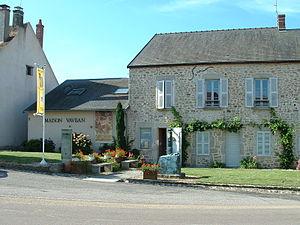
Saint-Léger-Vauban, Yonne
L’Écomusée du Morvan est un réseau de lieux d'exposition présent dans le massif du Morvan, au cœur de la région Bourgogne. Il est fédéré par le Parc naturel régional du Morvan.
Le Morvan est un massif de basse montagne situé en Bourgogne-Franche-Comté, aux confins des départements de la Côte-d'Or, de la Nièvre, de Saône-et-Loire et de l'Yonne, entourée de dépressions péri-morvandelles constituées de plaines sédimentaires que sont à l'ouest le Bazois, au nord la Terre-Plaine, au nord-est l'Auxois, au sud-est l'Autunois et au sud, le Charolais.
La maison Vauban est située en France dans la commune de Saint-Léger-Vauban, dans le département de l'Yonne en Bourgogne-Franche-Comté.